Edmundo Jarquín

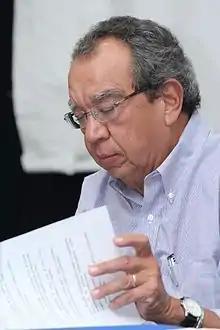
Edmundo Jarquín

Edmundo Jarquín (born on 19 September 1946) is a Nicaraguan politician. He was the vice presidential running-mate of Herty Lewites, who was the presidential candidate for the Sandinista Renovation Movement (MRS) in the 2006 elections until his death on 2 July 2006. Jarquín then became the presidential candidate for the MRS. He chose Carlos Mejía Godoy to be his running mate. Jarquin finished in fourth place during the 2006 elections, receiving 6.29% of the vote.